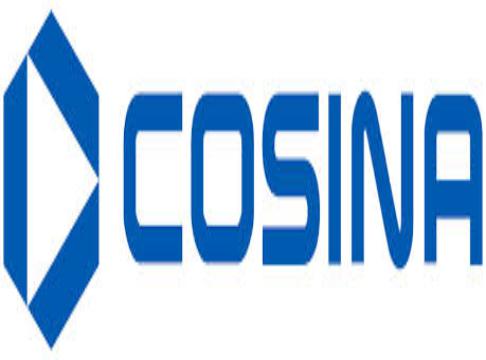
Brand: cosina
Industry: Electronic